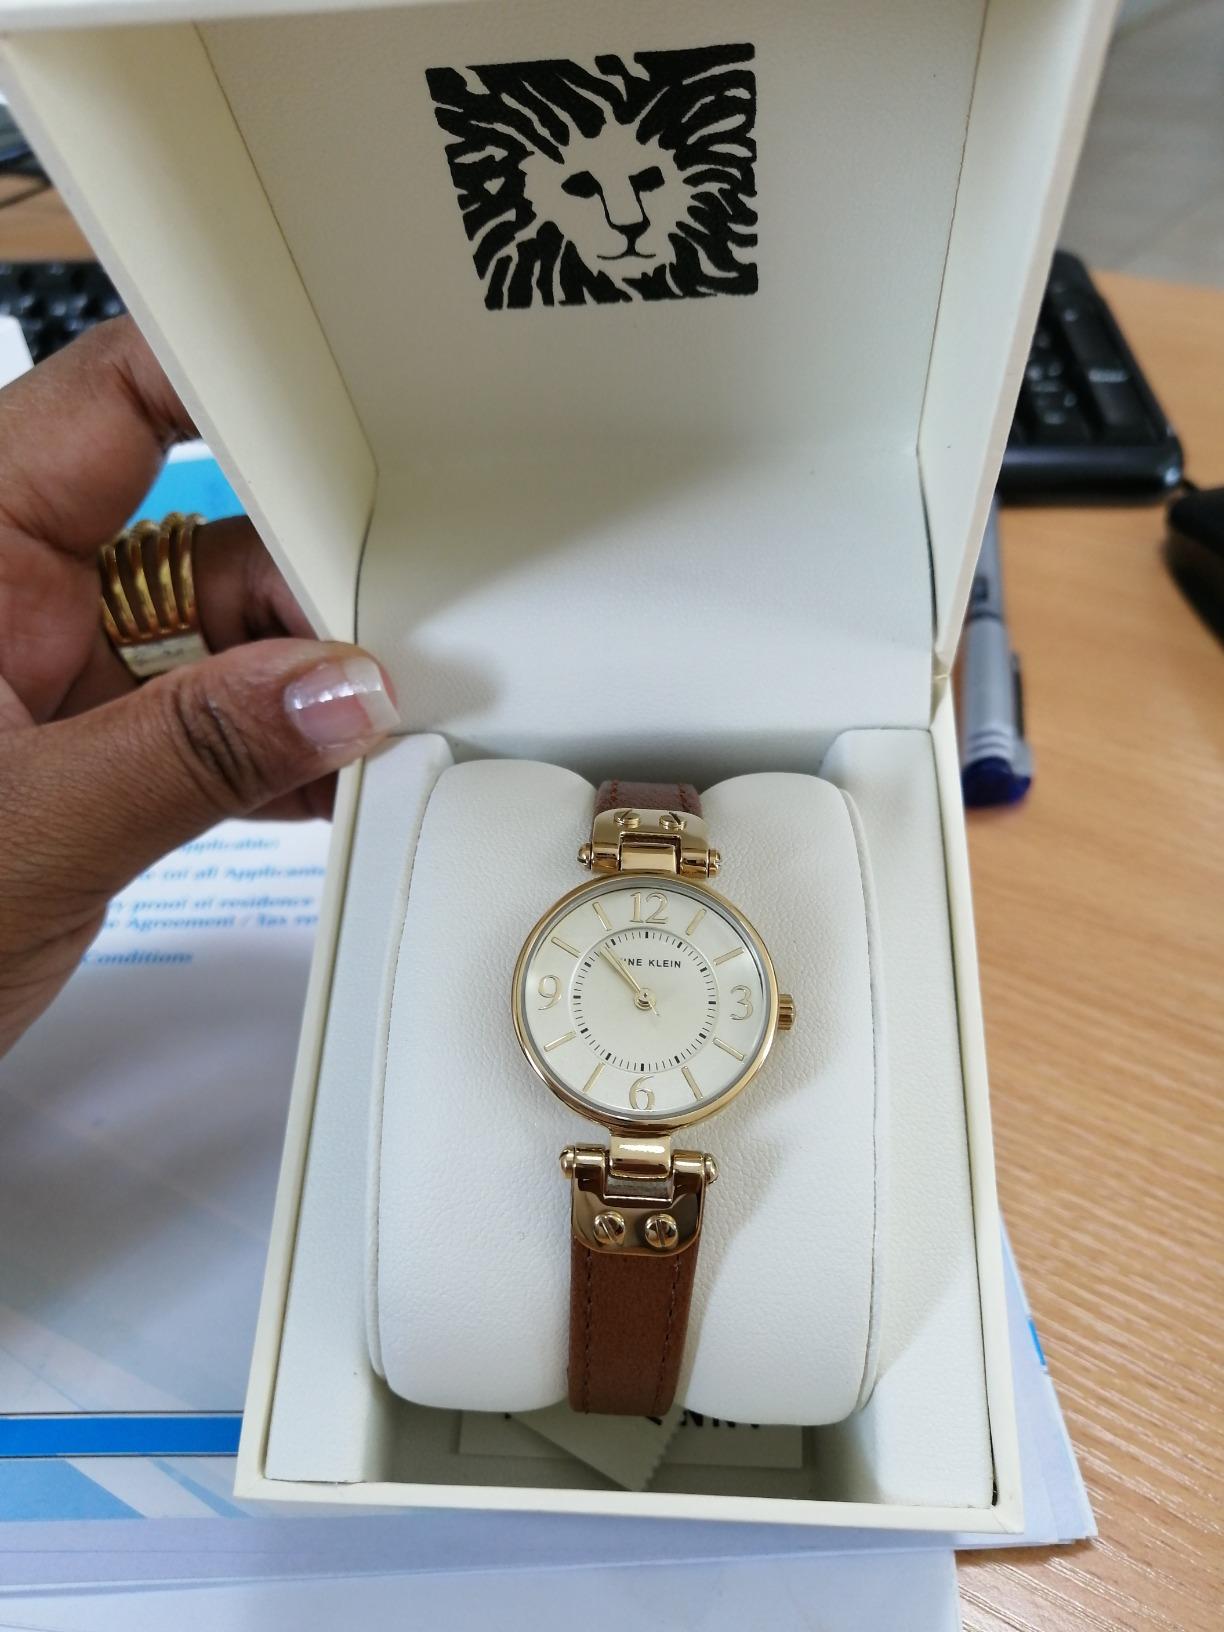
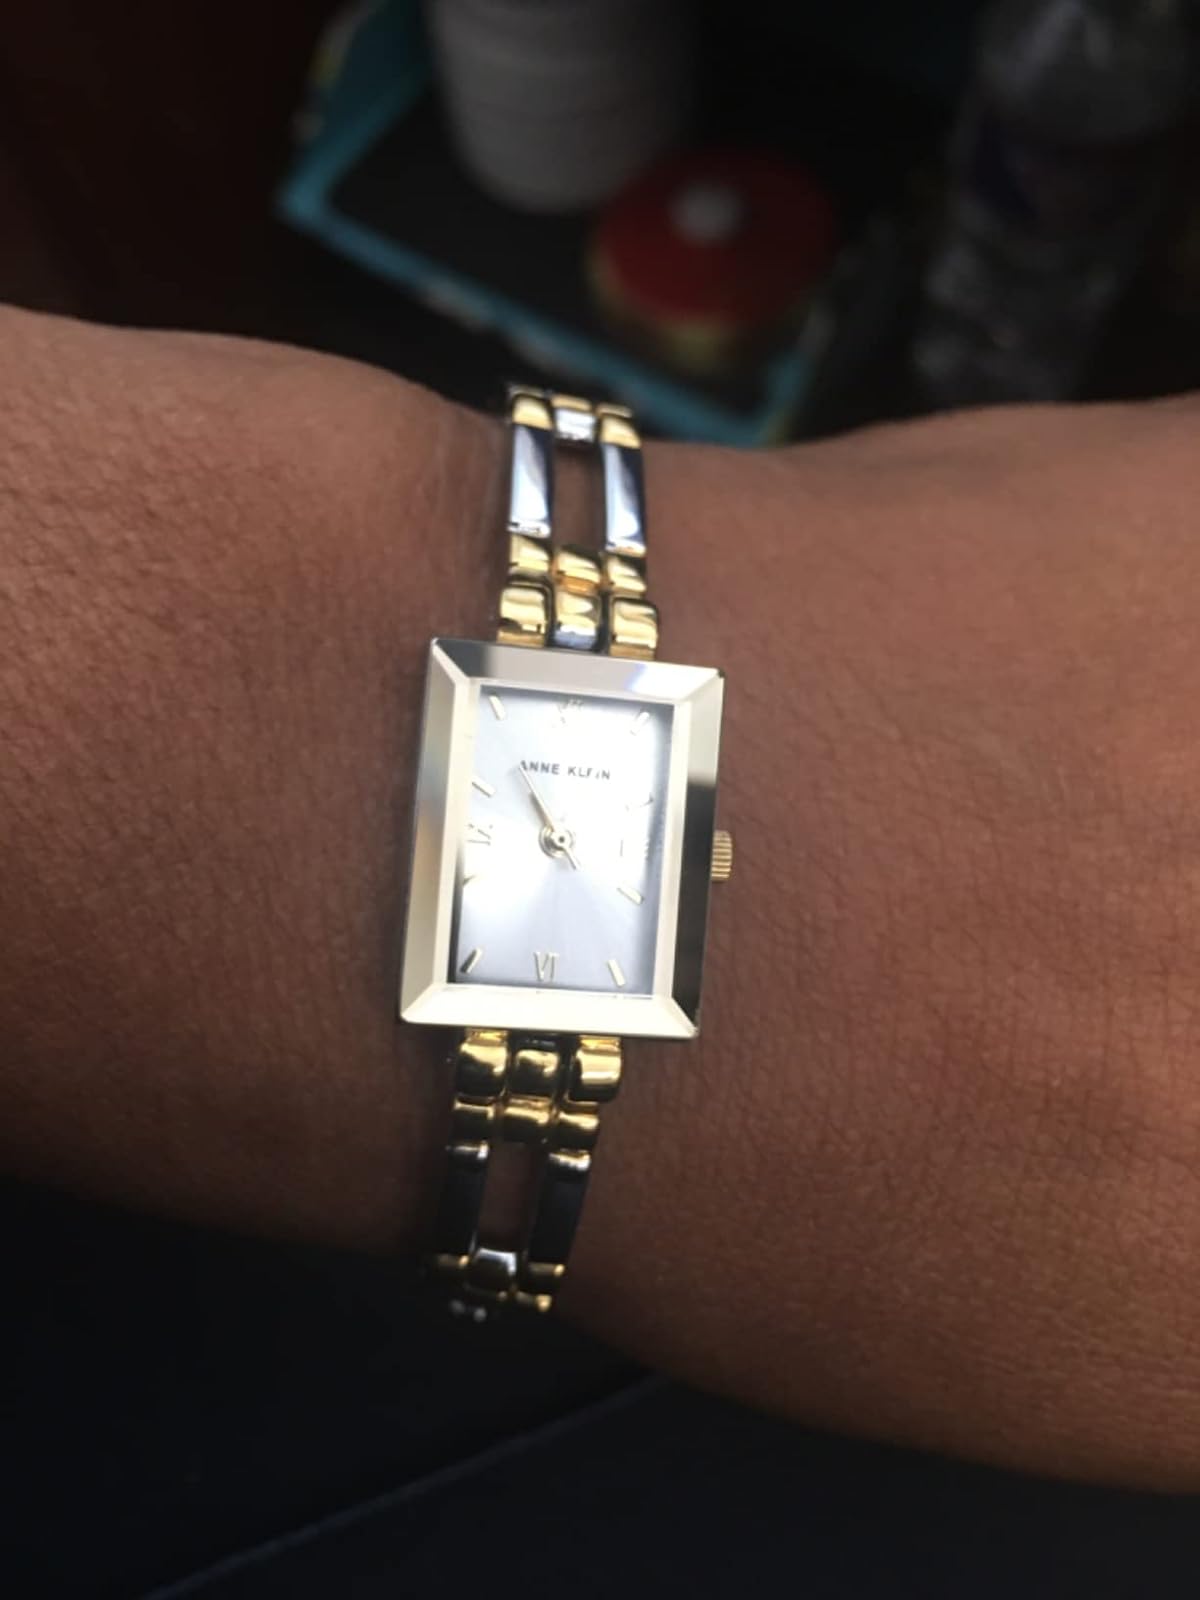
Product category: accessories_watch
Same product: no